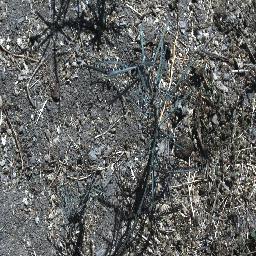
Label: parkinsonia